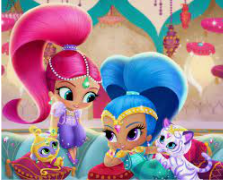
Portrait style: Cartoon Portrait